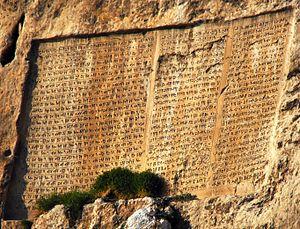
La forteresse de Van est une fortification en pierre construite sous l'antique royaume d'Ourartou au cours du IXᵉ et du VIIᵉ siècle av. J.-C., elle est le plus grand exemple de son genre architectural. Elle surplombe les ruines de Tushpa, la capitale antique ourartéenne pendant le IXᵉ siècle qui se situait sur l'abrupt de la falaise escarpée où se trouve maintenant la forteresse. Un certain nombre de fortifications similaires ont été construites dans tout le royaume d'Ourartou, habituellement coupé dans des versants de colline et des affleurements à cheval entre les actuelles Arménie, Turquie et Iran. Des occupants successifs tels que les Arméniens, les Romains, les Mèdes, les Perses achéménides et sassanides, les Arabes, les Seldjoukides, les Ottomans et les Russes ont chacun contrôlé la forteresse à un moment ou un autre. La forteresse antique est située juste à l'ouest de Van et à l'est du lac de Van dans la province de Van en Turquie.